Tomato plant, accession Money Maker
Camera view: horizontal (90 deg, fisheye); turntable rotation: 30 degrees
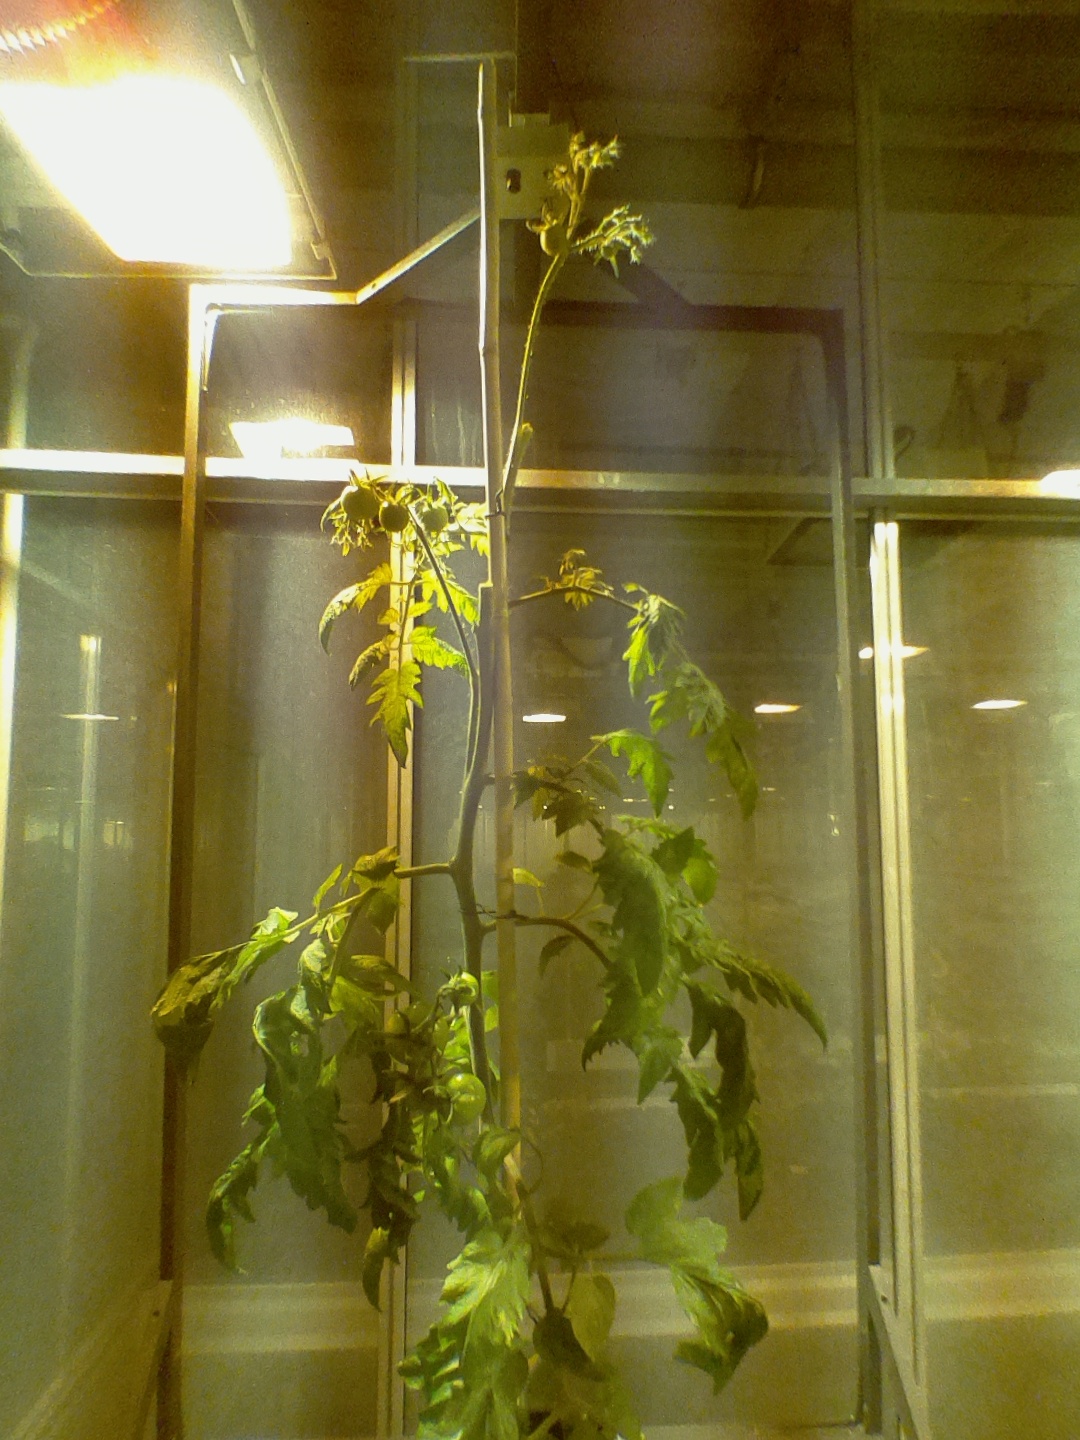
BBCH growth stage 76: 60%-70% of final fruit size